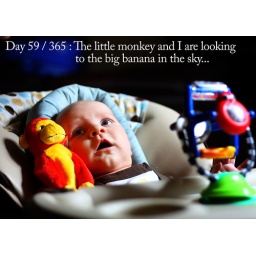
Day 59 / 365 : The little monkey and I are looking to the big banana in the sky...